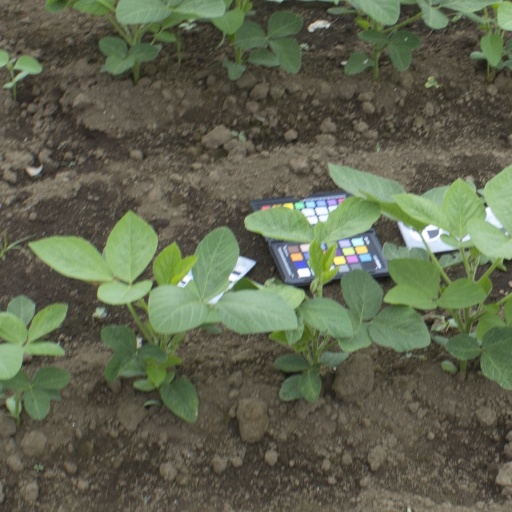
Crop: soybean